Polyembryoma

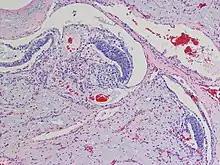
Polyembryoma of the ovary, H&E stain

Polyembryoma is a rare, very aggressive form of germ cell tumor usually found in the ovaries. Polyembryoma has features of both yolk sac tumour and undifferentiated teratoma/embryonal carcinoma, with a characteristic finding of embryoid bodies lying in a loose mesenchymal stroma.